Jim Prentice

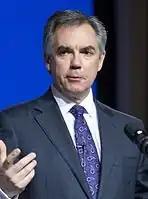
Prentice in 2014

Peter Eric James Prentice (July 20, 1956 – October 13, 2016) was a Canadian politician who served as the 16th premier of Alberta from 2014 to 2015. In the 2004 federal election he was elected to the House of Commons of Canada as a candidate of the Conservative Party of Canada. He was re-elected in the 2006 federal election and appointed to the cabinet as Minister of Indian Affairs and Northern Development and Federal Interlocutor for Métis and Non-Status Indians. Prentice was appointed Minister of Industry on August 14, 2007, and after the 2008 election became Minister of Environment on October 30, 2008. On November 4, 2010, Prentice announced his resignation from cabinet and as MP for Calgary Centre-North. After retiring from federal politics he entered the private sector as vice-chairman of CIBC.